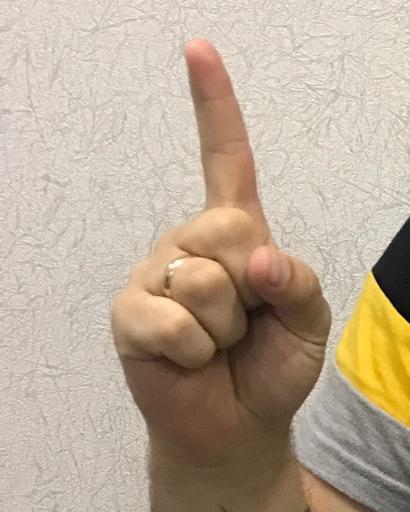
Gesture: one